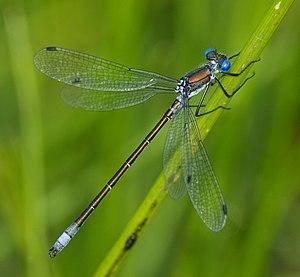
Lestes est un genre d'insectes odonates de la famille des Lestidae.